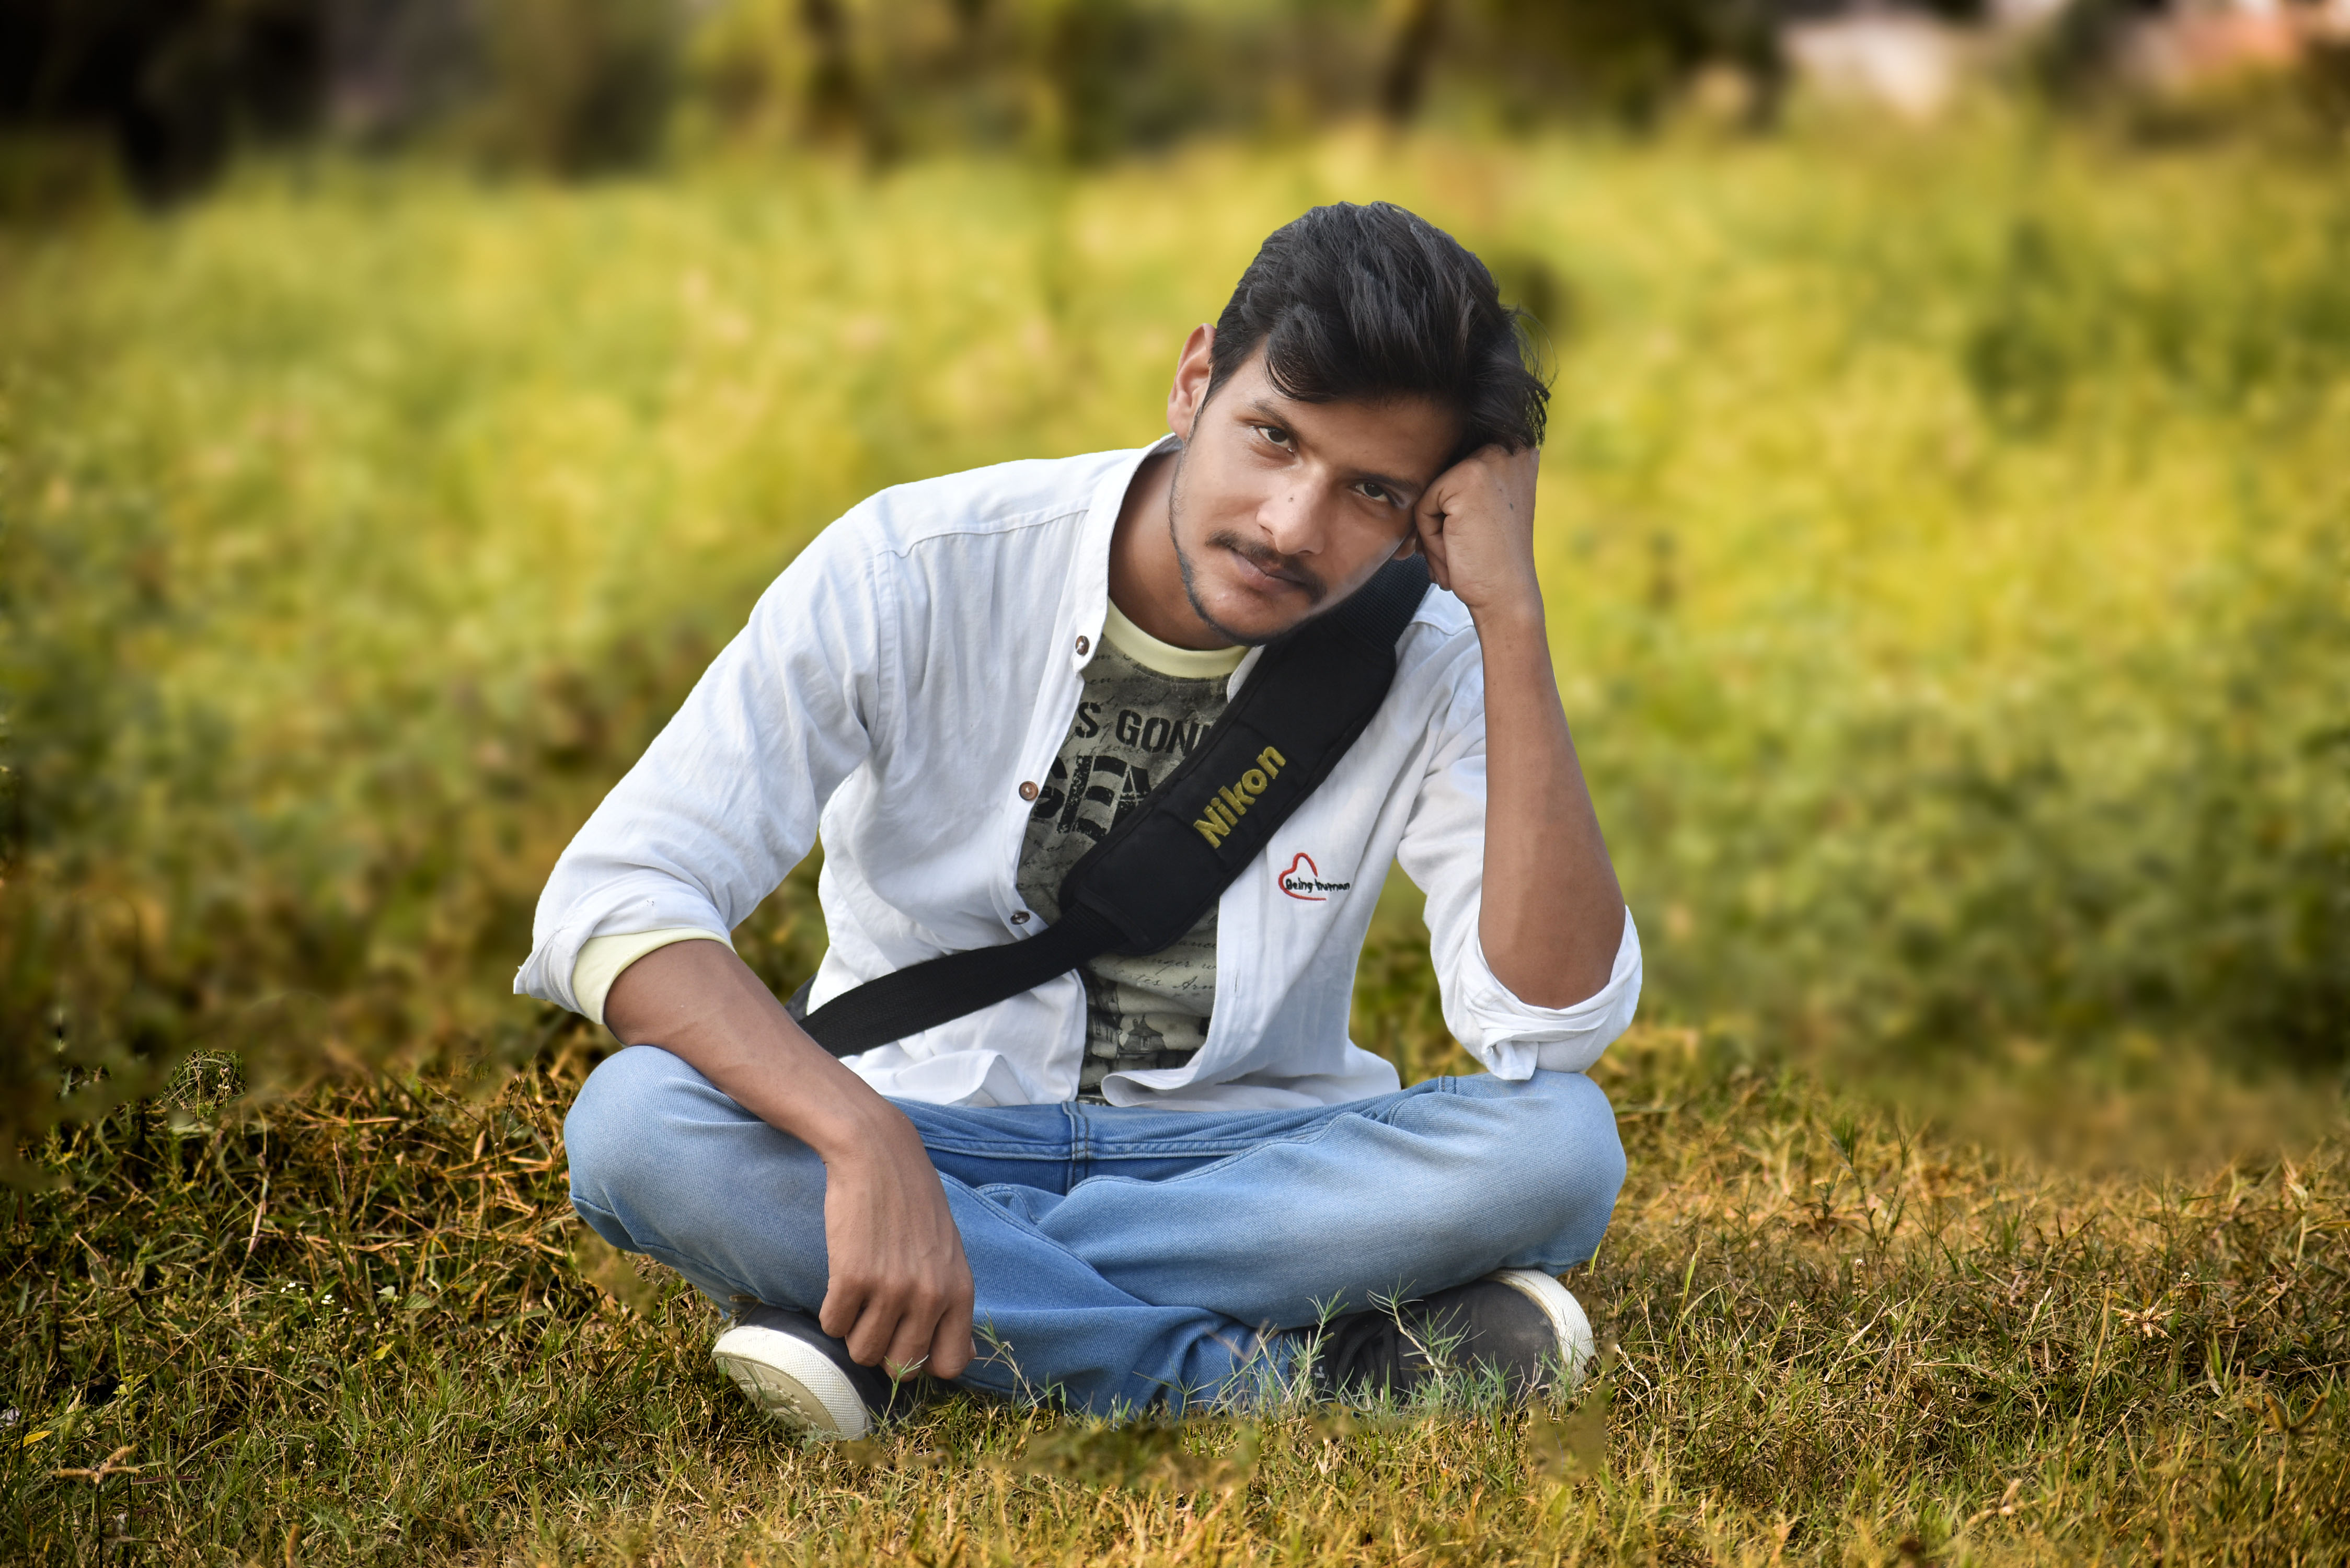
model, People in nature, grass, sitting, male, meadow, photography, grassland, happy, grass family, fun, smile, photo shoot, plant, lawn, portrait